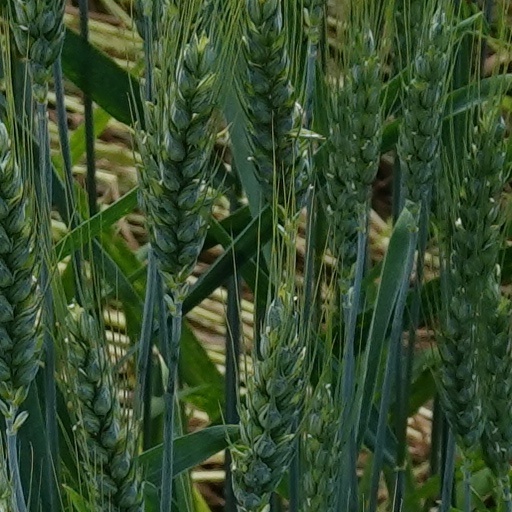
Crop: wheat